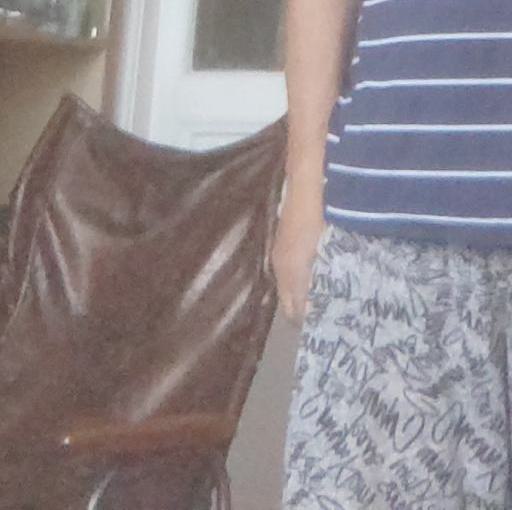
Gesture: no_gesture